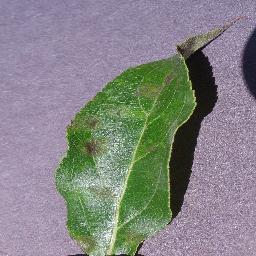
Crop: apple
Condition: scab